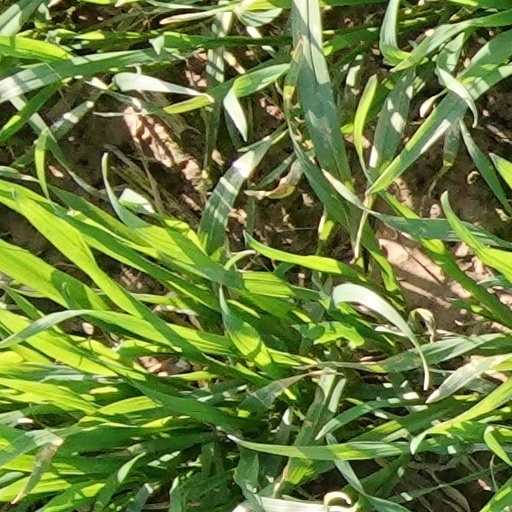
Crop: wheat